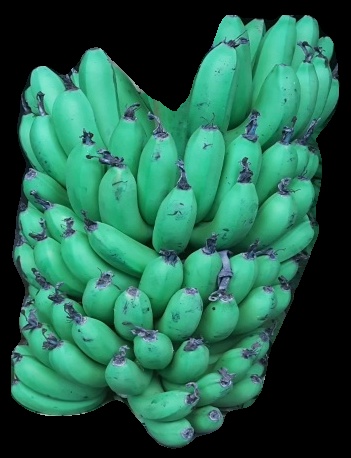
Variety: pachbale
Grade: grade1